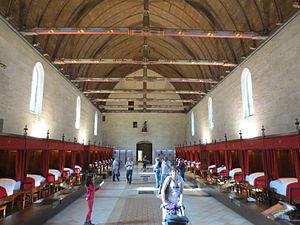
Grande salle des pôvres de l'Hôtel-Dieu de Beaune
Les Hospices de Beaune ou Hôtel-Dieu de Beaune est un Hôtel-Dieu / Hospices de style gothique flamboyant avec toiture en tuile vernissée de Bourgogne, fondé au XVᵉ siècle par le chancelier des ducs de Bourgogne Nicolas Rolin et son épouse Guigone de Salins, à Beaune en Bourgogne. Il est un des plus célèbres du monde, tant par sa fastueuse et remarquable architecture traditionnelle bourguignonne que par son prestigieux domaine viticole bourguignon dont la production est historiquement vendue aux enchères pour financer son fonctionnement, sous le nom de vente des hospices de Beaune. Actif jusque dans les années 1960, classé aux monuments historiques depuis 1862, il est à ce jour un musée d'histoire de la médecine et expose entre autres le polyptyque Le Jugement dernier de Rogier van der Weyden.
Guigone de Salins est une personnalité de la noblesse de l'État bourguignon au Moyen Âge. Dame de charité, elle est la fondatrice des Hospices de Beaune en 1443 avec son mari le richissime chancelier Nicolas Rolin.